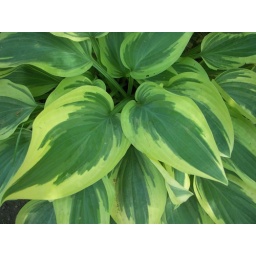
Schreiner's Iris Gardens have many other plants and flowers beside Iris.